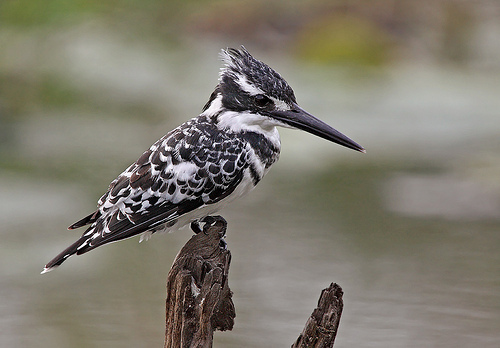
the bird has a large, knifelike bill, a ruffled nape and crown, and a mixture of black and white spots across its bodyblack and white mottled bird with a white throat, and brow, and a long black bill.
this bird is black with white spots throughout and has a long, pointy beak.
this small created bird is mottled black and white and has a long, large black beak.
this bird is black and white and has a long black, pointed bill.
black and white bird with a long pointed beak.
small bird with mottled black and white feathers. it has a crest on top of its head and a long, tapering beak.
a small black and white bird with a short tail, fuzzy hair on its head, and a very long and narrow black beak.
this bird has wings that are black and has a long bill
this bird has a long black pointed bill, with a black and white back.
Species: Pied Kingfisher